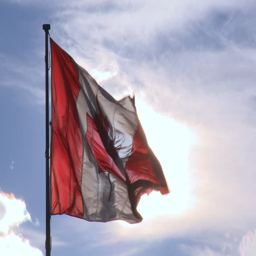
flag back lit by the sun